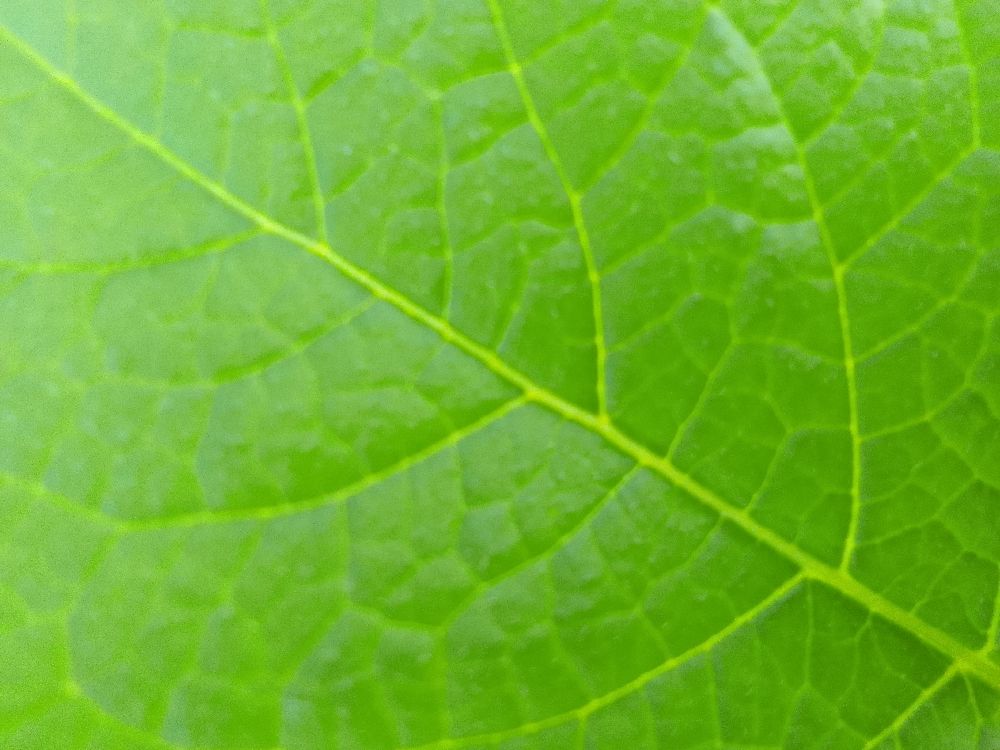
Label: Healthy